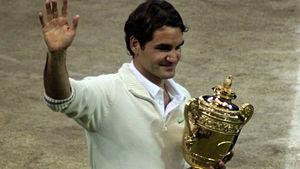
Résultats détaillés du simple messieurs de l'édition 2012 du tournoi de Wimbledon.
Roger Federer, né le 8 août 1981 à Bâle, est un joueur de tennis suisse. Joueur professionnel depuis 1998, il détient le record de 310 semaines passées à la première place du classement mondial de tennis ATP World Tour, dont le record de 237 semaines consécutives, ainsi que le record masculin de 20 victoires dans les tournois du Grand Chelem. Il a terminé l'année calendaire à la première place mondiale à cinq reprises. Il est médaillé d'or en double messieurs avec Stanislas Wawrinka aux Jeux olympiques de Pékin 2008 puis vice-champion olympique en simple à Londres en 2012. Enfin, en 2014, il remporte la Coupe Davis avec l'équipe de Suisse, en battant en finale l'équipe de France.